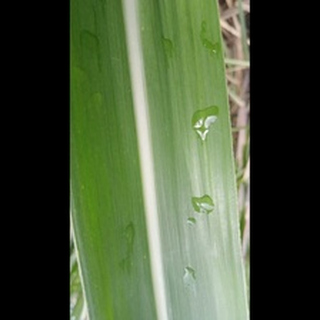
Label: healthy_sugarcane